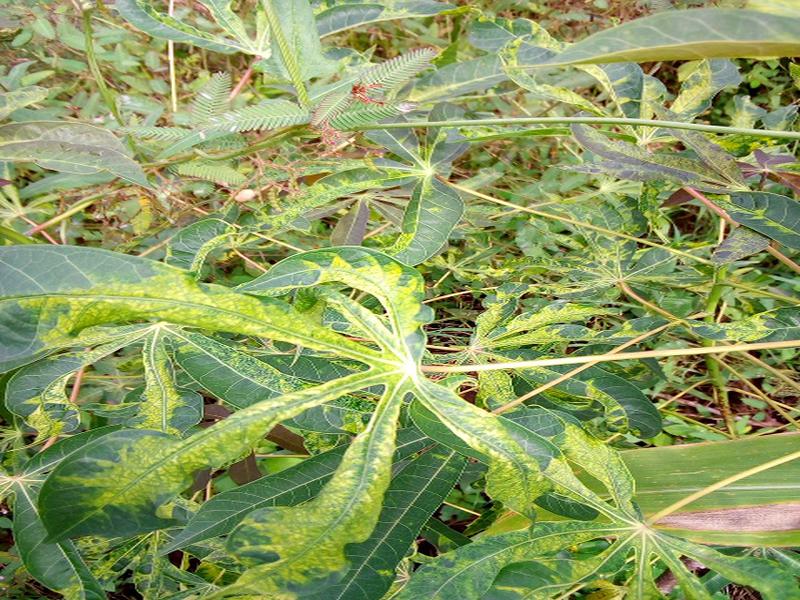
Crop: cassava
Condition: mosaic_disease